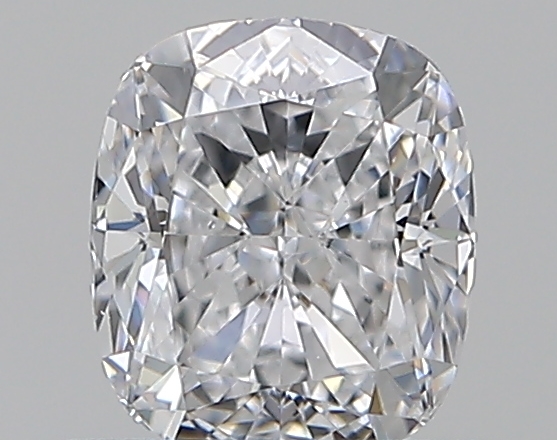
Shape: cushion
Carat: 0.51
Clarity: SI1
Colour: D
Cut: EX
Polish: EX
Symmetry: EX
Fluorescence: F
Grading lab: GIA
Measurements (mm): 4.95 x 4.28 x 2.89